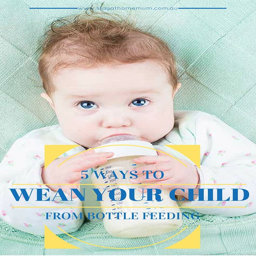
there 'll come a time in your baby 's life when it 's time to ditch the bottle - but how ... and when ? here are some helpful tips !